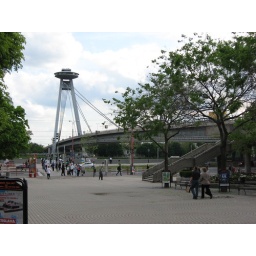
Restaurant in the bridge tower